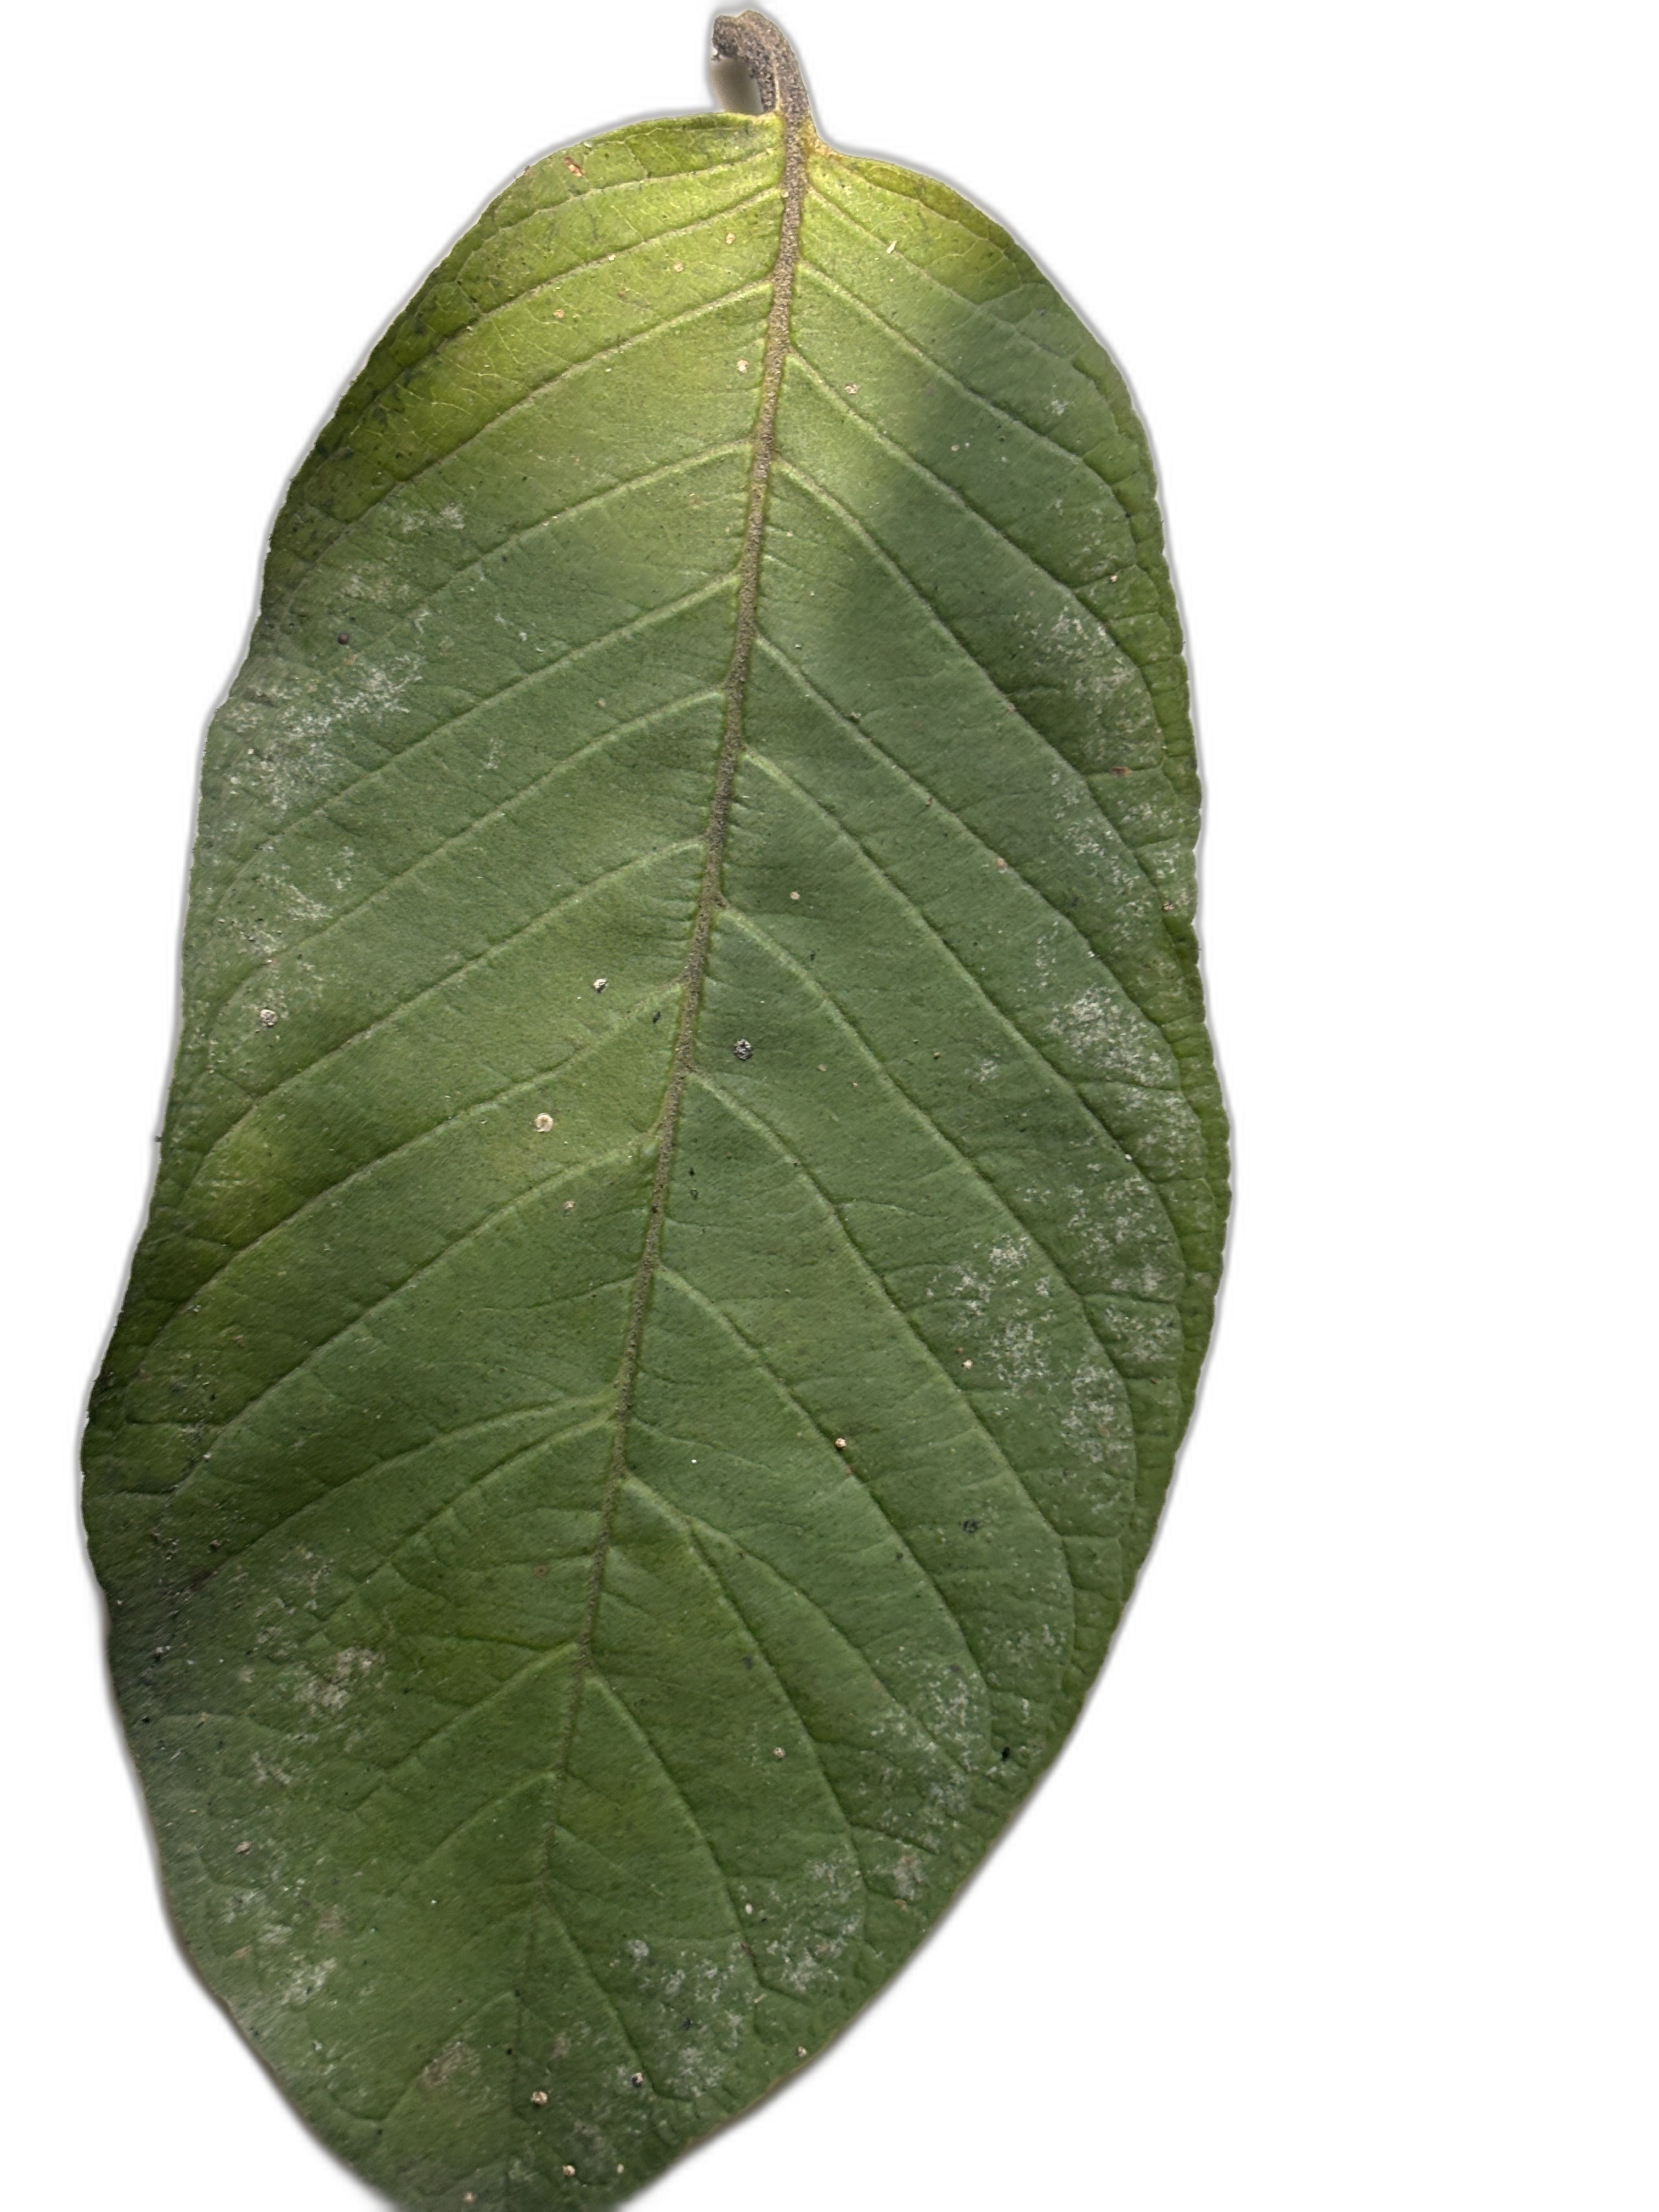
Plant part: leaf
Disease: Anthracnose